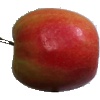
Label: apple_pink_lady